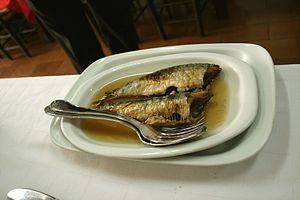
L'Aragon est une communauté autonome située dans le nord de l'Espagne. Elle est composée de trois provinces : la province de Huesca, la province de Saragosse et la province de Teruel. Elle est bordée au nord par la France, à l'est par la Catalogne et le Pays valencien, au sud par la Castille-La Manche, à l'ouest par la Castille-et-León et la Navarre.